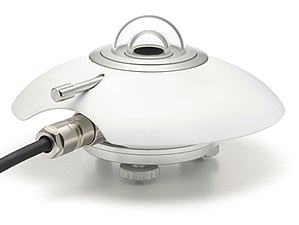
Pyranometer
En moderne pyranometer
Pyranometer
Et pyranometer måler kortbølget globalstråling. Globalstrålingen er al indkommen stråling modtaget på en horisontal flade fra hele himmelkuplen.